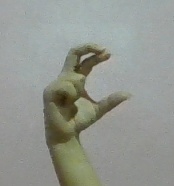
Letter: thal